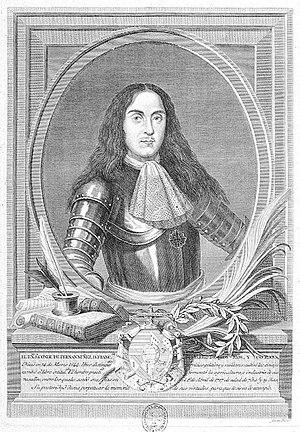
Francisco Gutiérrez de los Ríos y Córdova ou Francisco de los Ríos y Córdoba était un noble espagnol, qui devint, par l’effet du majorat, troisième comte de Fernán Núñez, vicomte d'Abencalez et seigneur de La Morena.